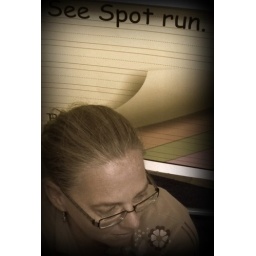
By the end of year his butt is dragging.I'm sitting on the floor in my classroom at the end of the school day.